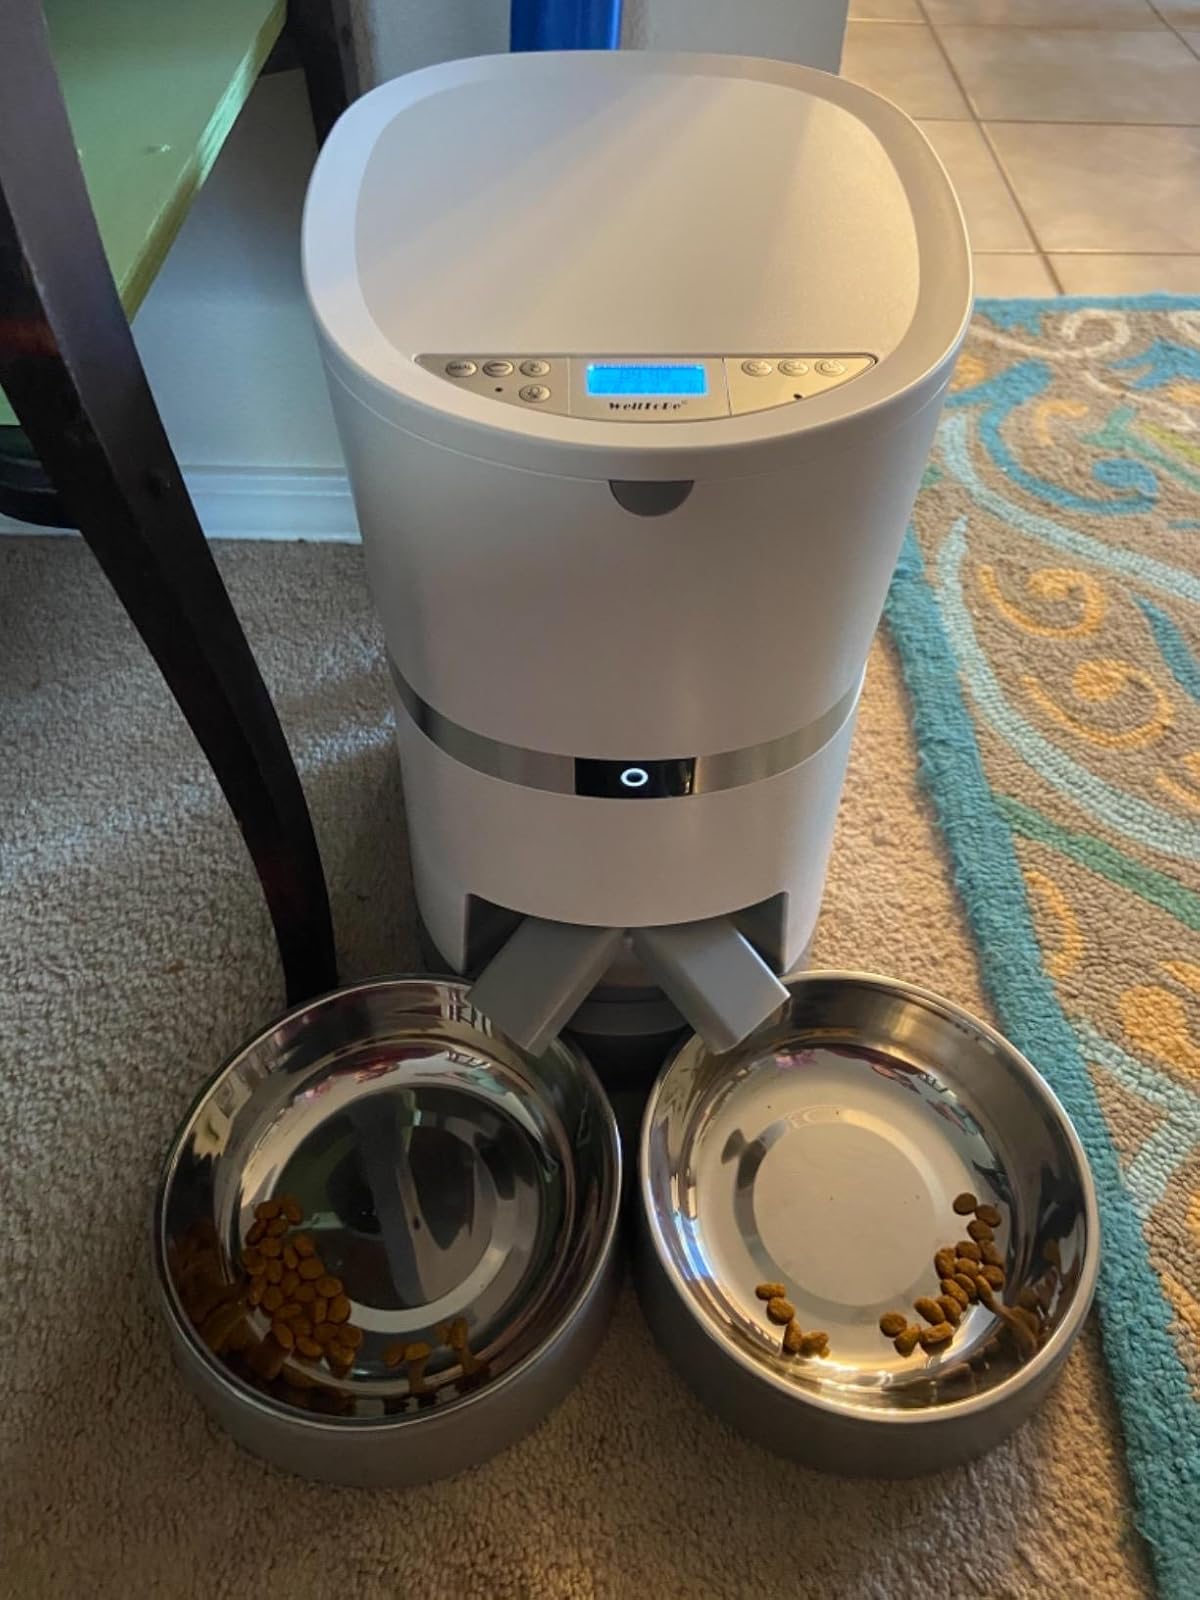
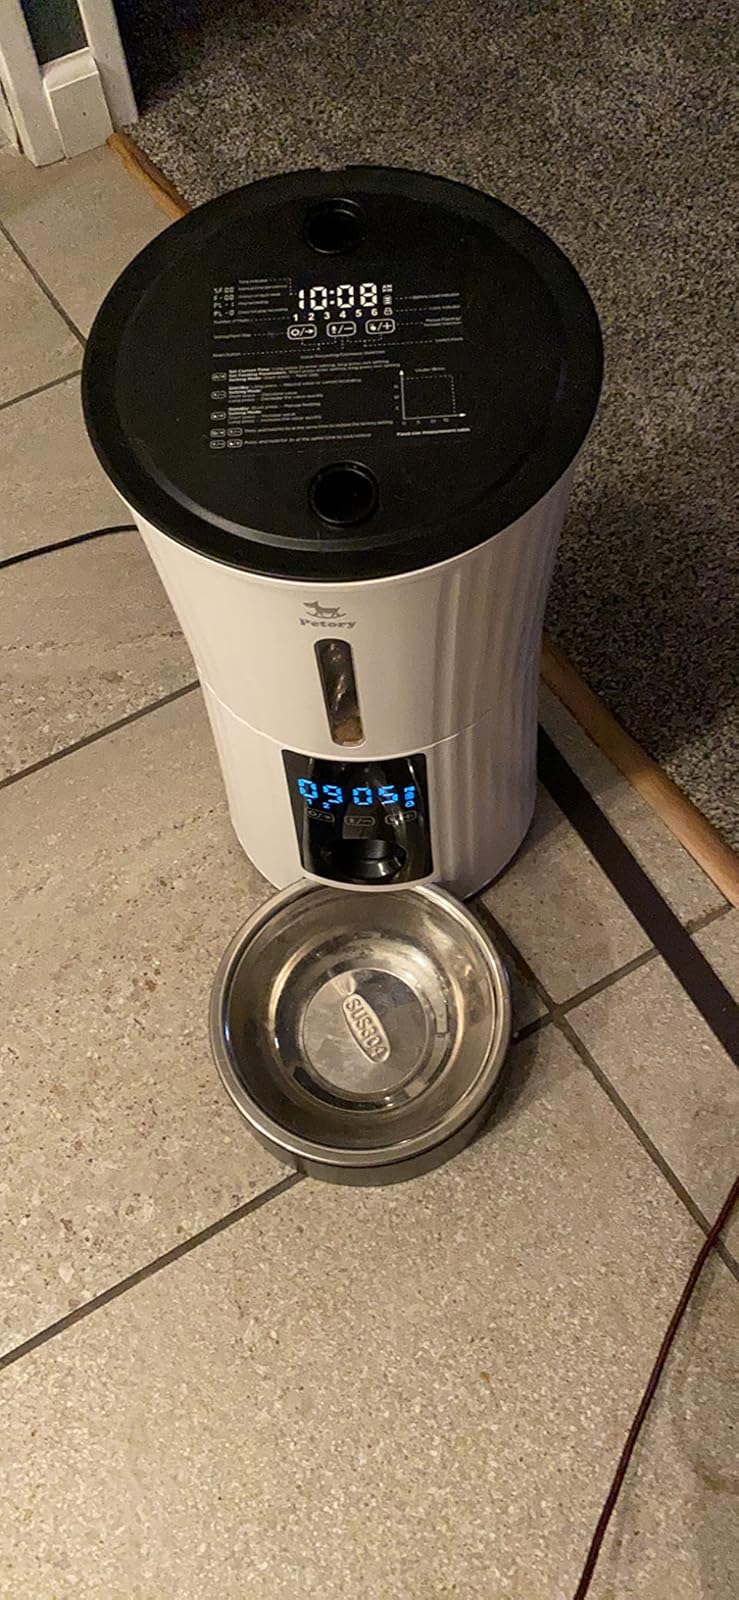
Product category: items_feeder
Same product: no